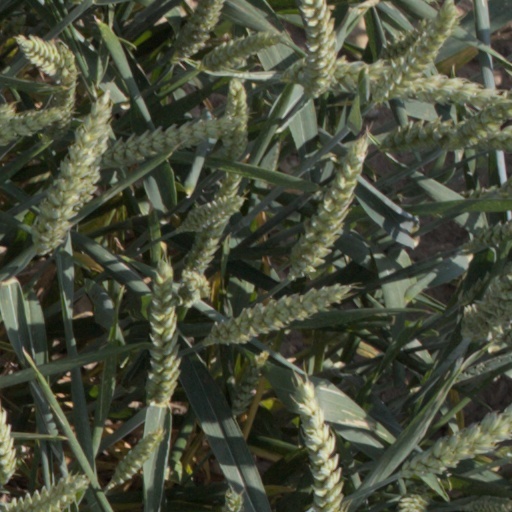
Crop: wheat